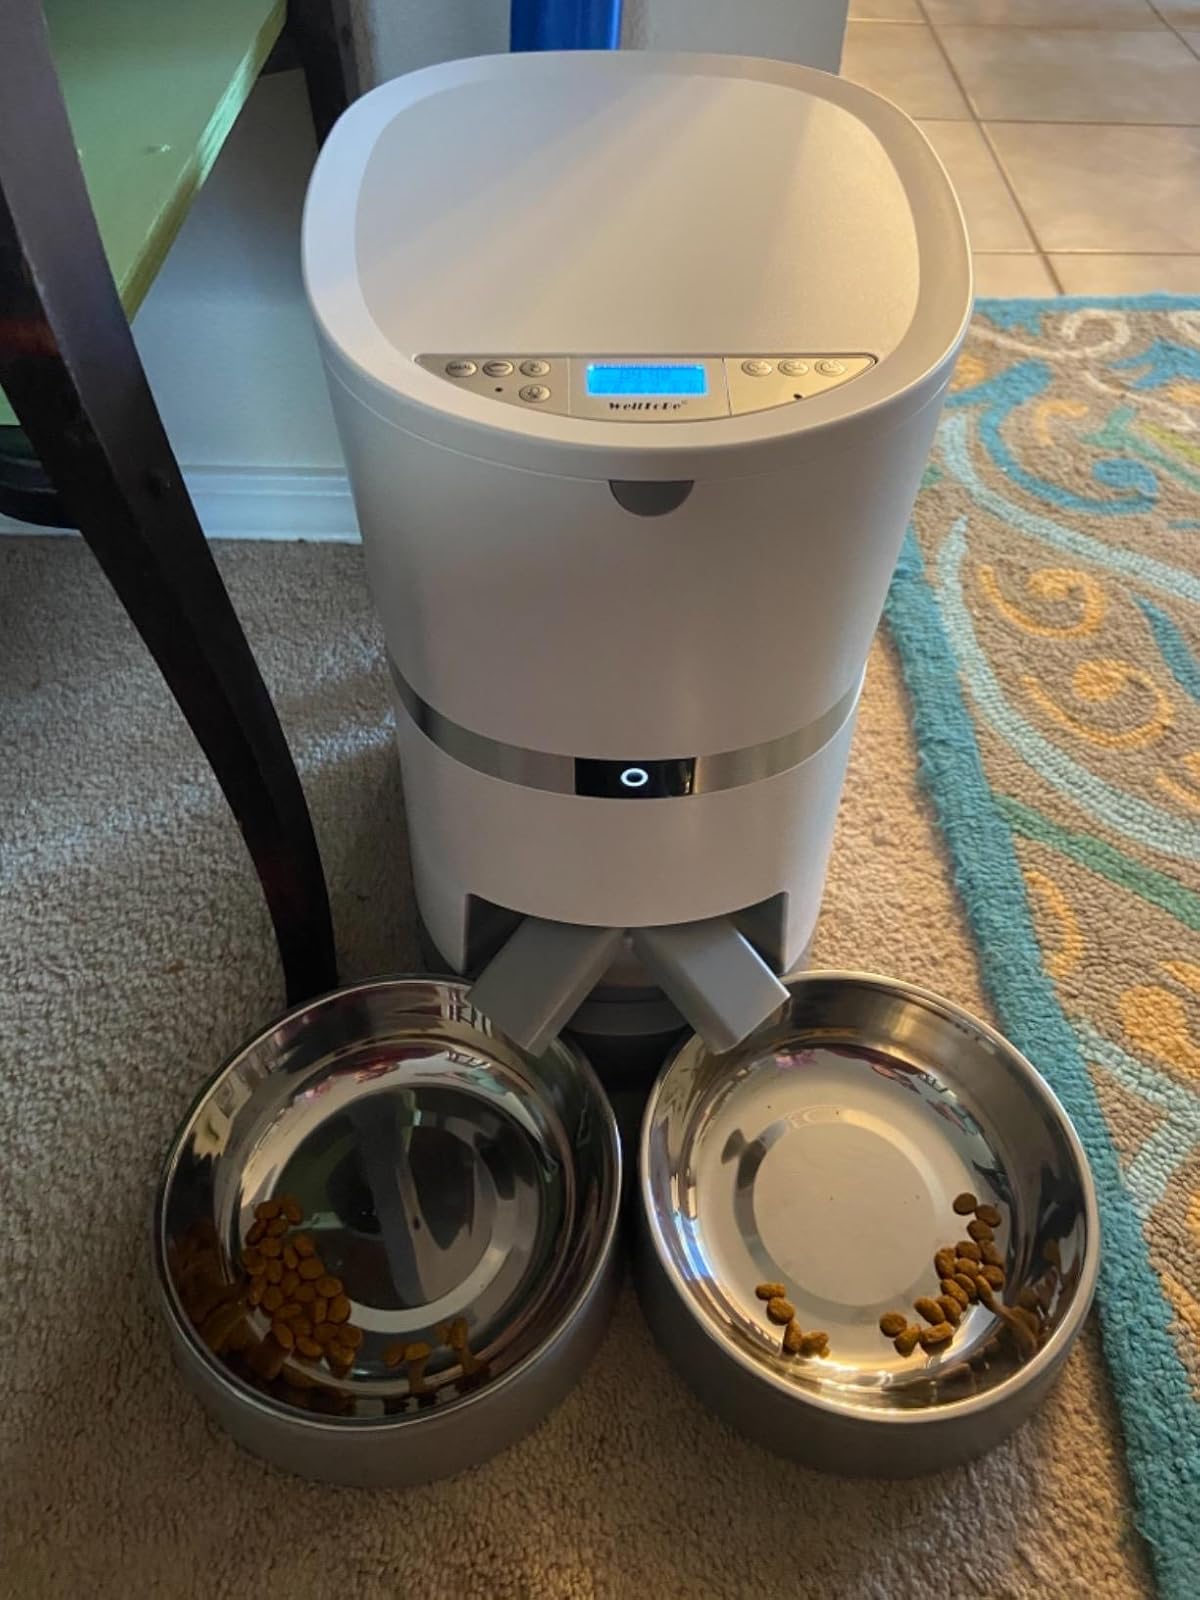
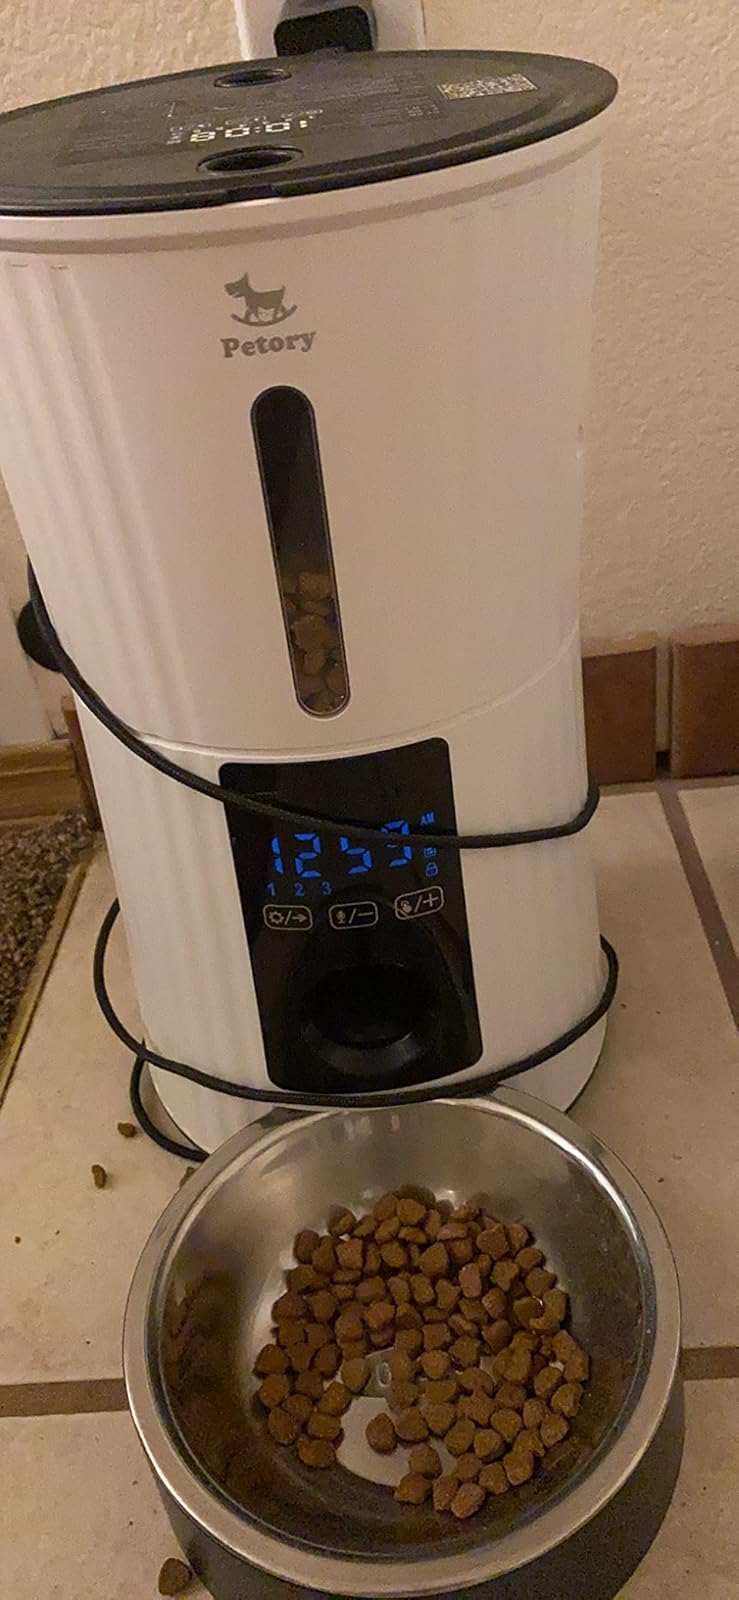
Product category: items_feeder
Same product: no